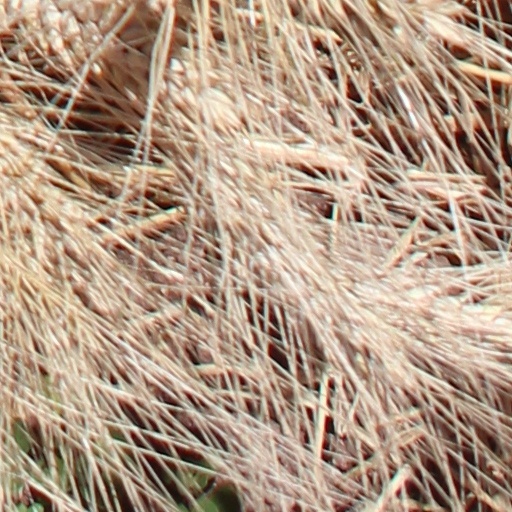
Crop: wheat